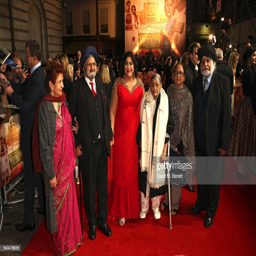
actor and family attend the premiere .